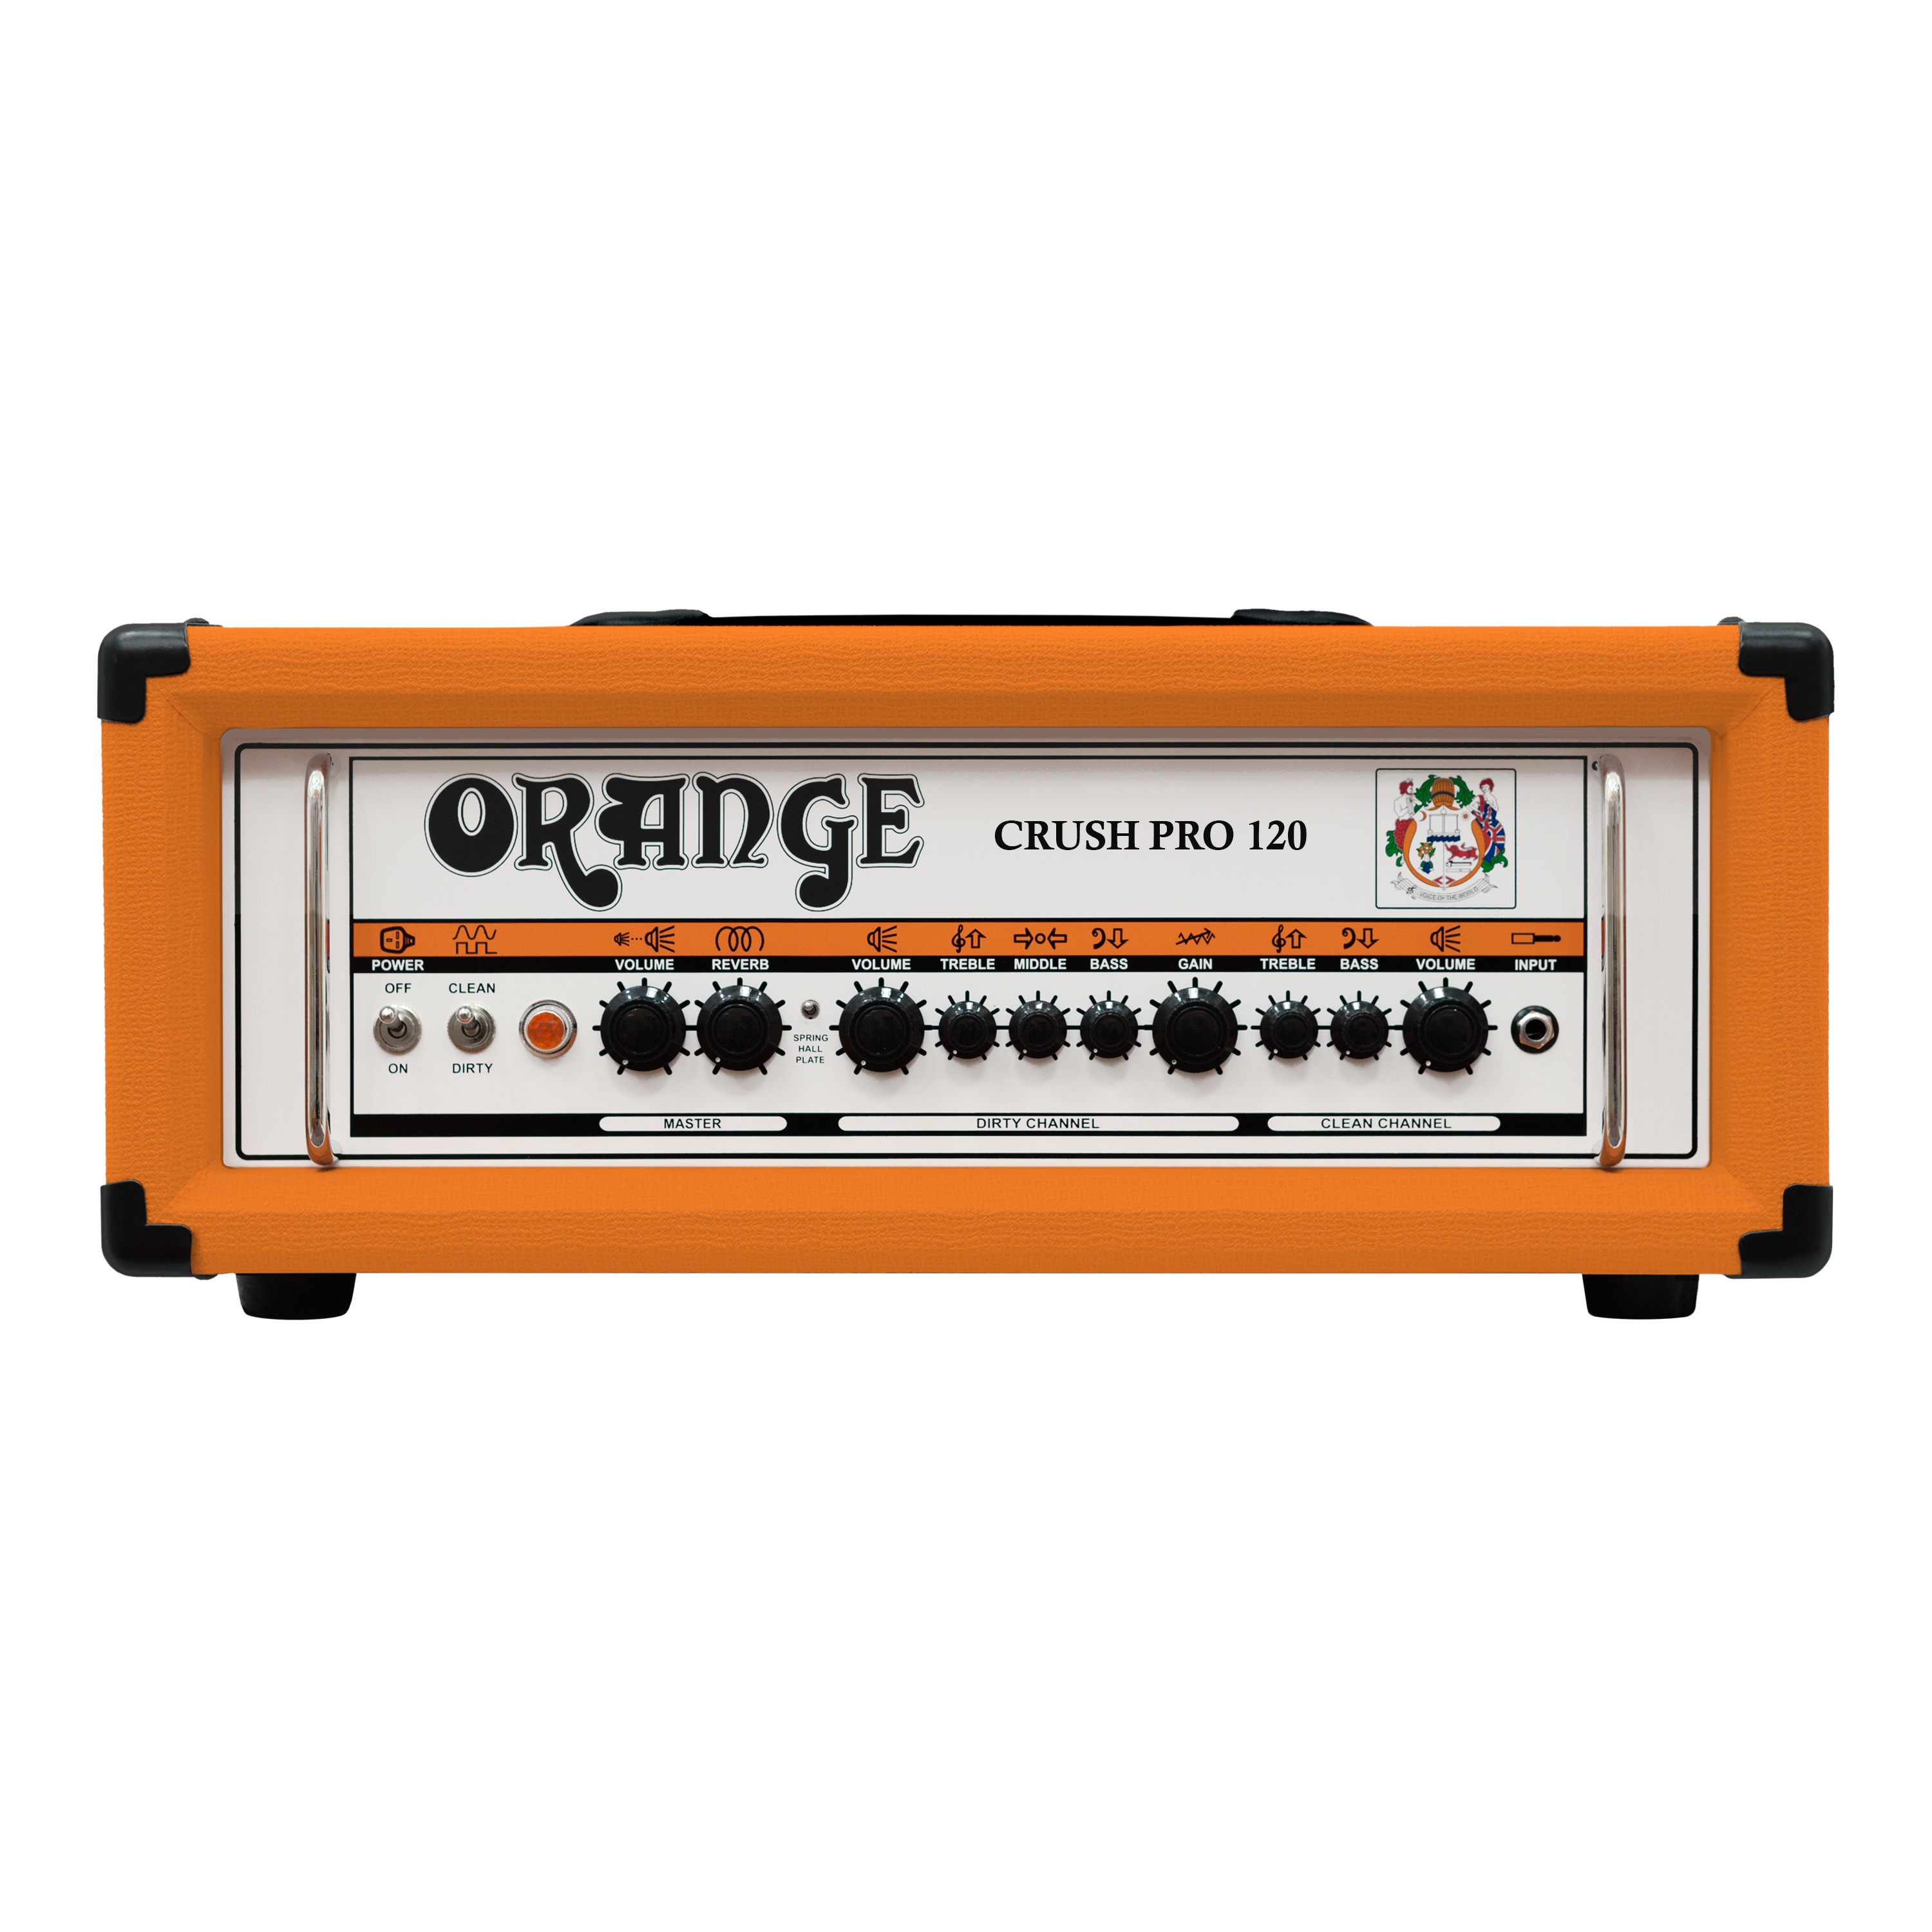
Crush Pro 120 Head
The Crush Pro Series marks our first foray into the realm of high powered, stage-ready solid state amplifiers. Taking its inspiration from the twin channel circuit in our prestigious Rockerverb series, the Crush Pro range has been developed using high grade solid state components. At Orange we have embraced this analogue technology and honed it to the point of perfection. The result is amplifiers that deliver the warm, rich tonal characteristics that have been our hallmark from the very beginning, coupled with extraordinary levels of versatility and construction to match. For those who prefer a head and cab setup, the Crush Pro head 120 takes the same features and 120 Watt output stage as the Crush Pro 120 combo and puts it in a lightweight head format. A range of speaker cabinets can be connected via the two parallel speaker outputs (min. 8Ω load), but our personal favourites are our own CRPRO412 cab for its potent midrange or our PPC212OB for its unrivalled chime. The Clean channel is a vintage-inspired design, with plenty of sparkle. As the volume control increases, the amp begins to break up into bluesy crunch at higher settings with musical, touch sensitive overdrive. The overall output volume can then be reduced to ‘bedroom levels’ with global master volume. The Dirty channel takes its roots from the Rockerverb, with four stages of gain covering a wide range of driven tones. Even at the limit, the Dirty channel remains tight and focused with sustain for days! Complete with professional details like a super transparent, fully buffered effects loop, footswitchable digital reverb (hall/spring/plate), and more than enough power for practically any venue, the Crush Pro 120 will always perform, wherever your music takes you.
Brand: Orange Amps LTD
Category: Arts & Entertainment > Hobbies & Creative Arts > Musical Instrument & Orchestra Accessories > Musical Instrument Amplifiers > Guitar Amplifiers